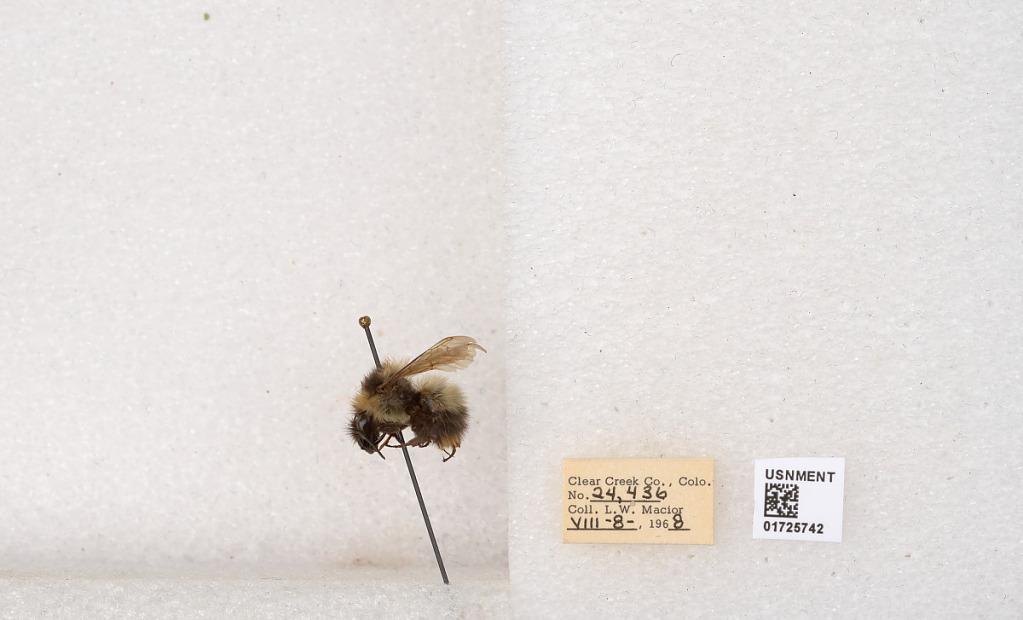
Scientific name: Bombus kirbyellus
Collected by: L. Macior
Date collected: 1968-8-8
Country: United States
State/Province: Colorado
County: Clear Creek
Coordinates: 39.6891, -105.644